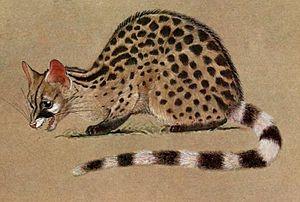
Genetta cristata est une espèce de mammifères carnivores de la famille des Viverridés. Les Viverridés sont une famille de mammifères carnivores de taille moyenne, au corps allongé et aux pattes assez courtes, avec une queue touffue annelée de noir aussi longue que le corps. Ils sont arboricoles, plutôt nocturnes et ne dédaignent pas de compléter leur régime carné par des fruits.